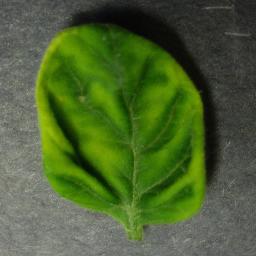
Label: Tomato___Tomato_Yellow_Leaf_Curl_Virus